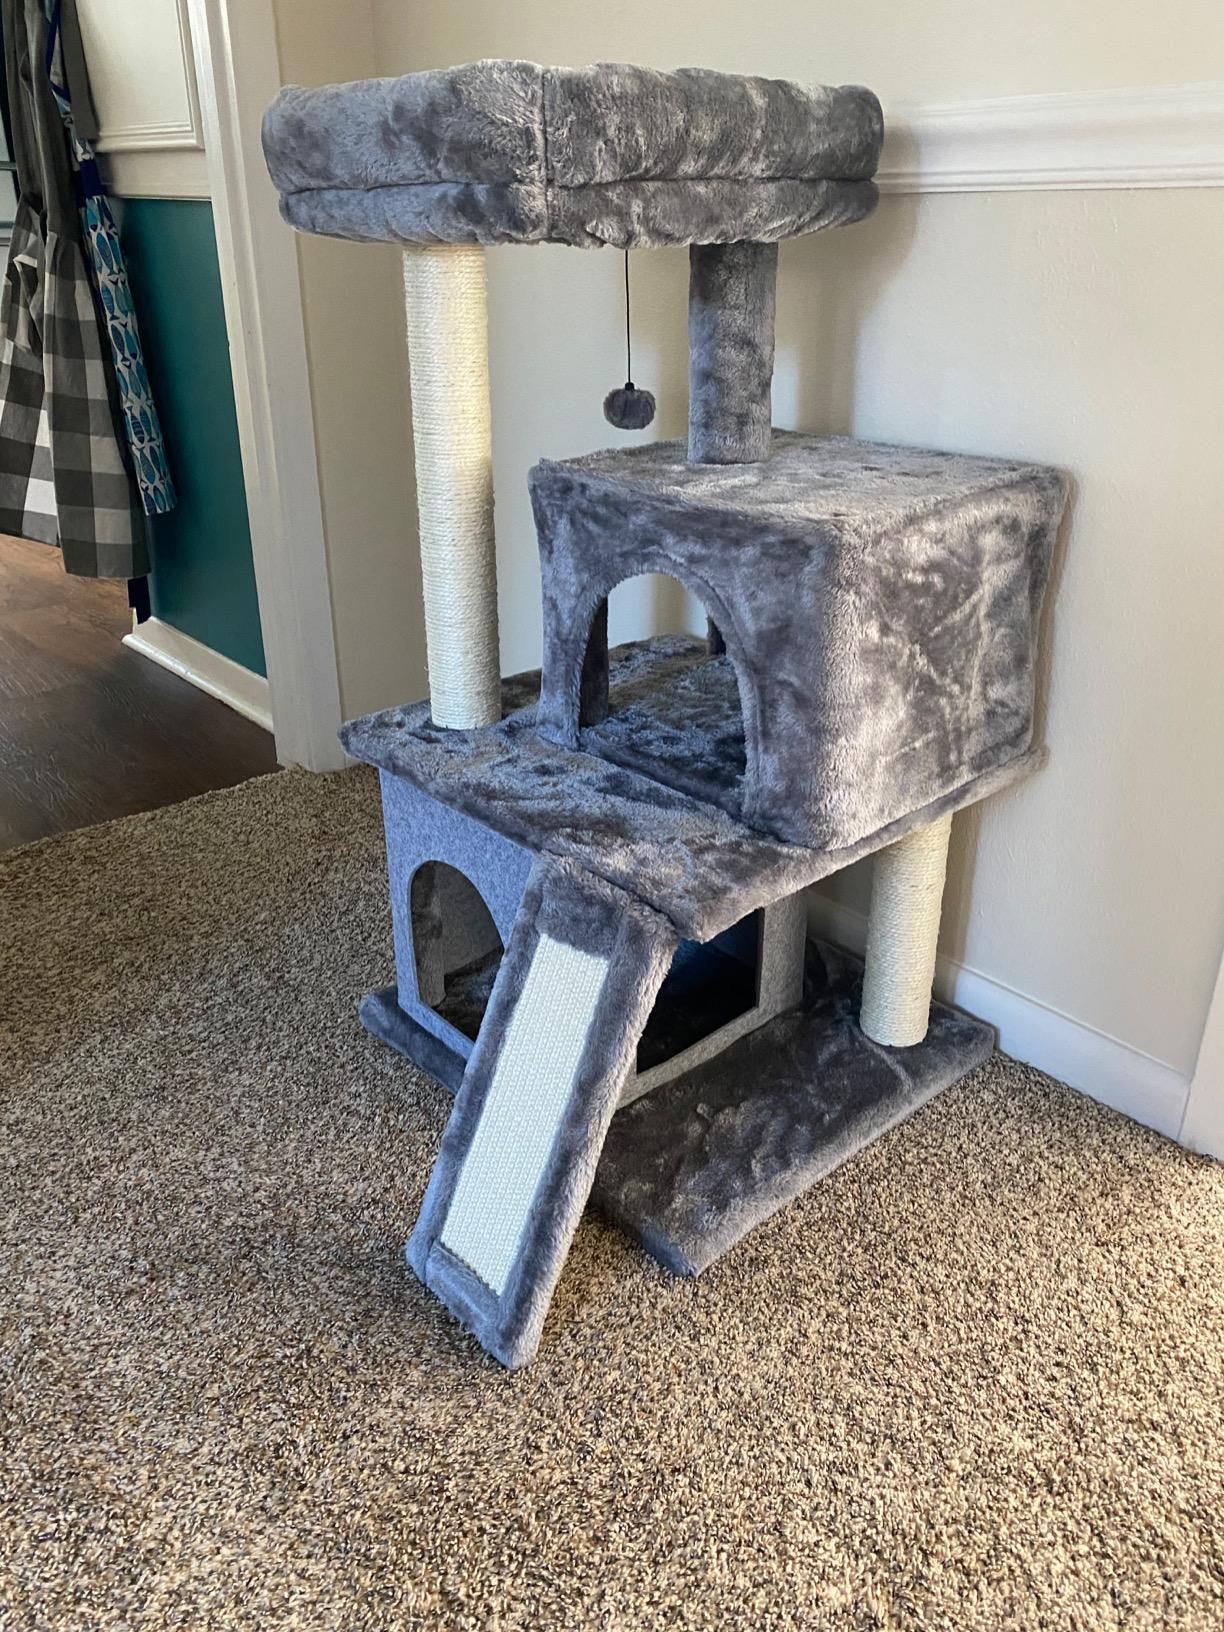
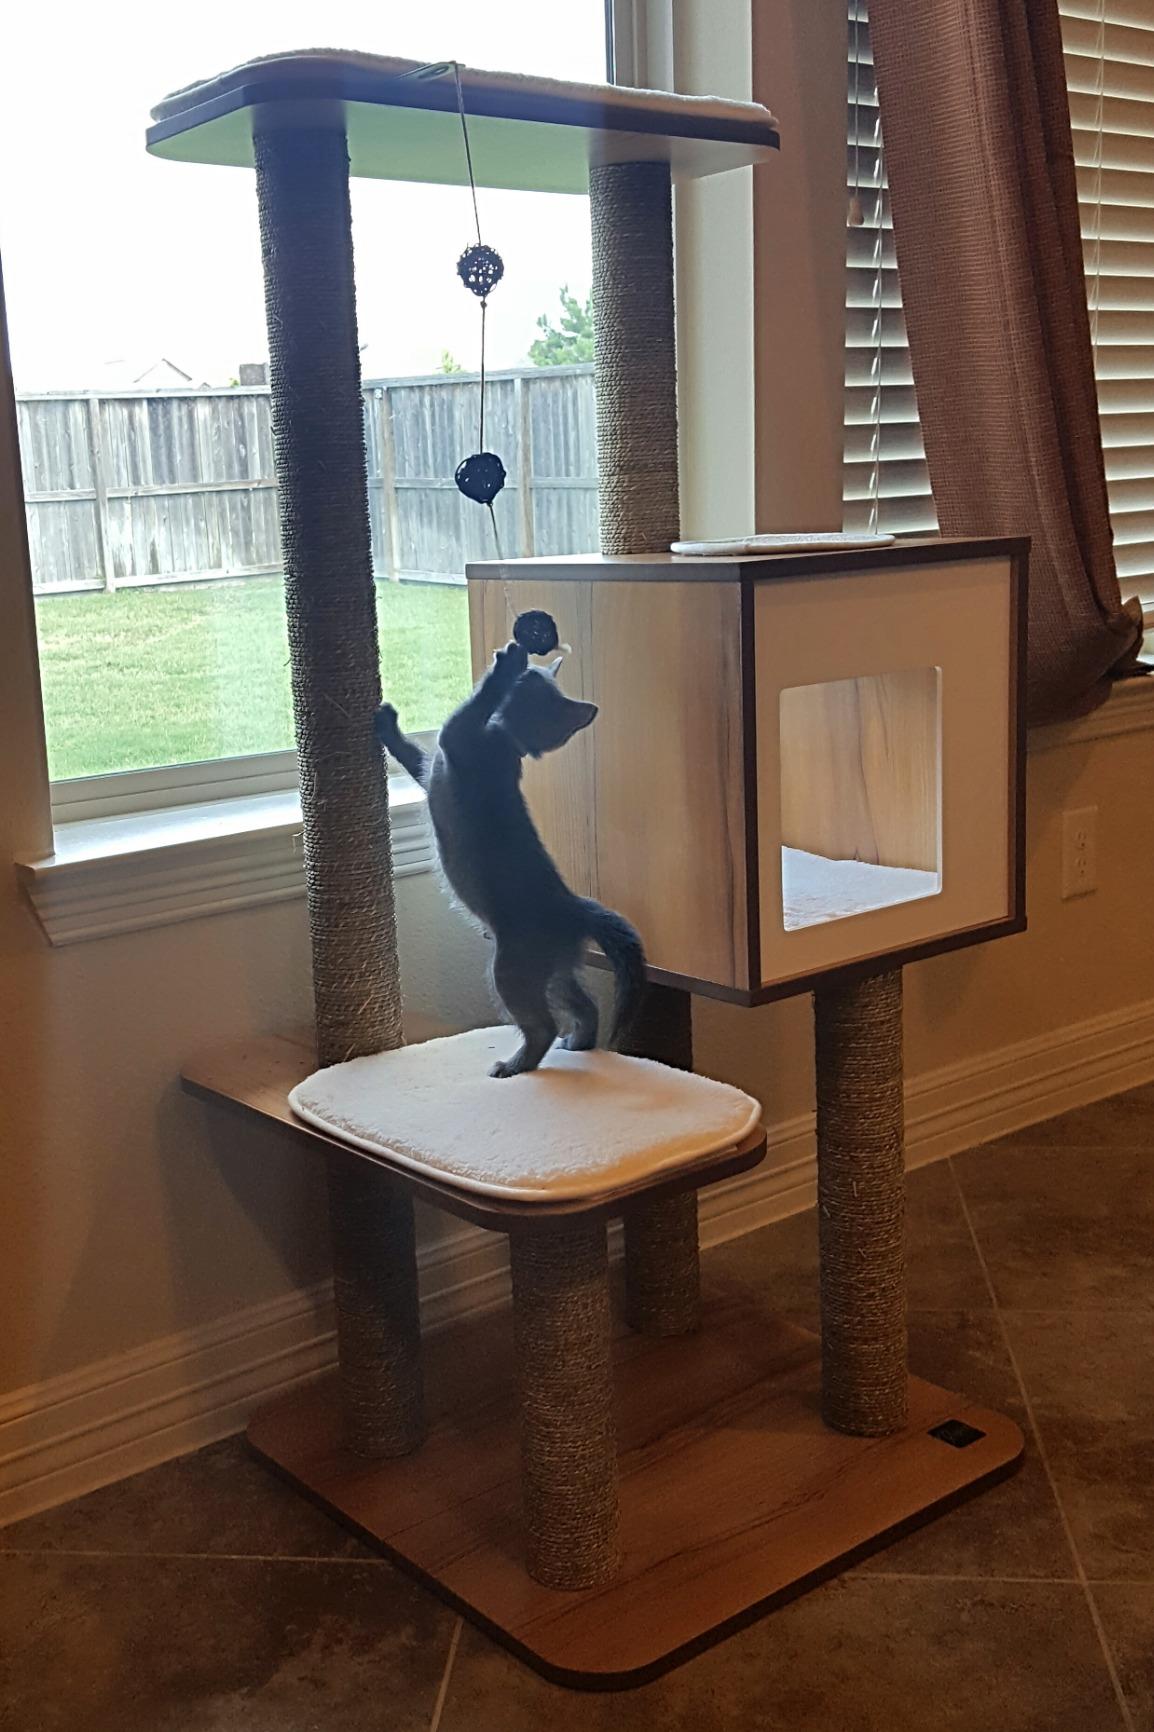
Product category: items_cat tree
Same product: no